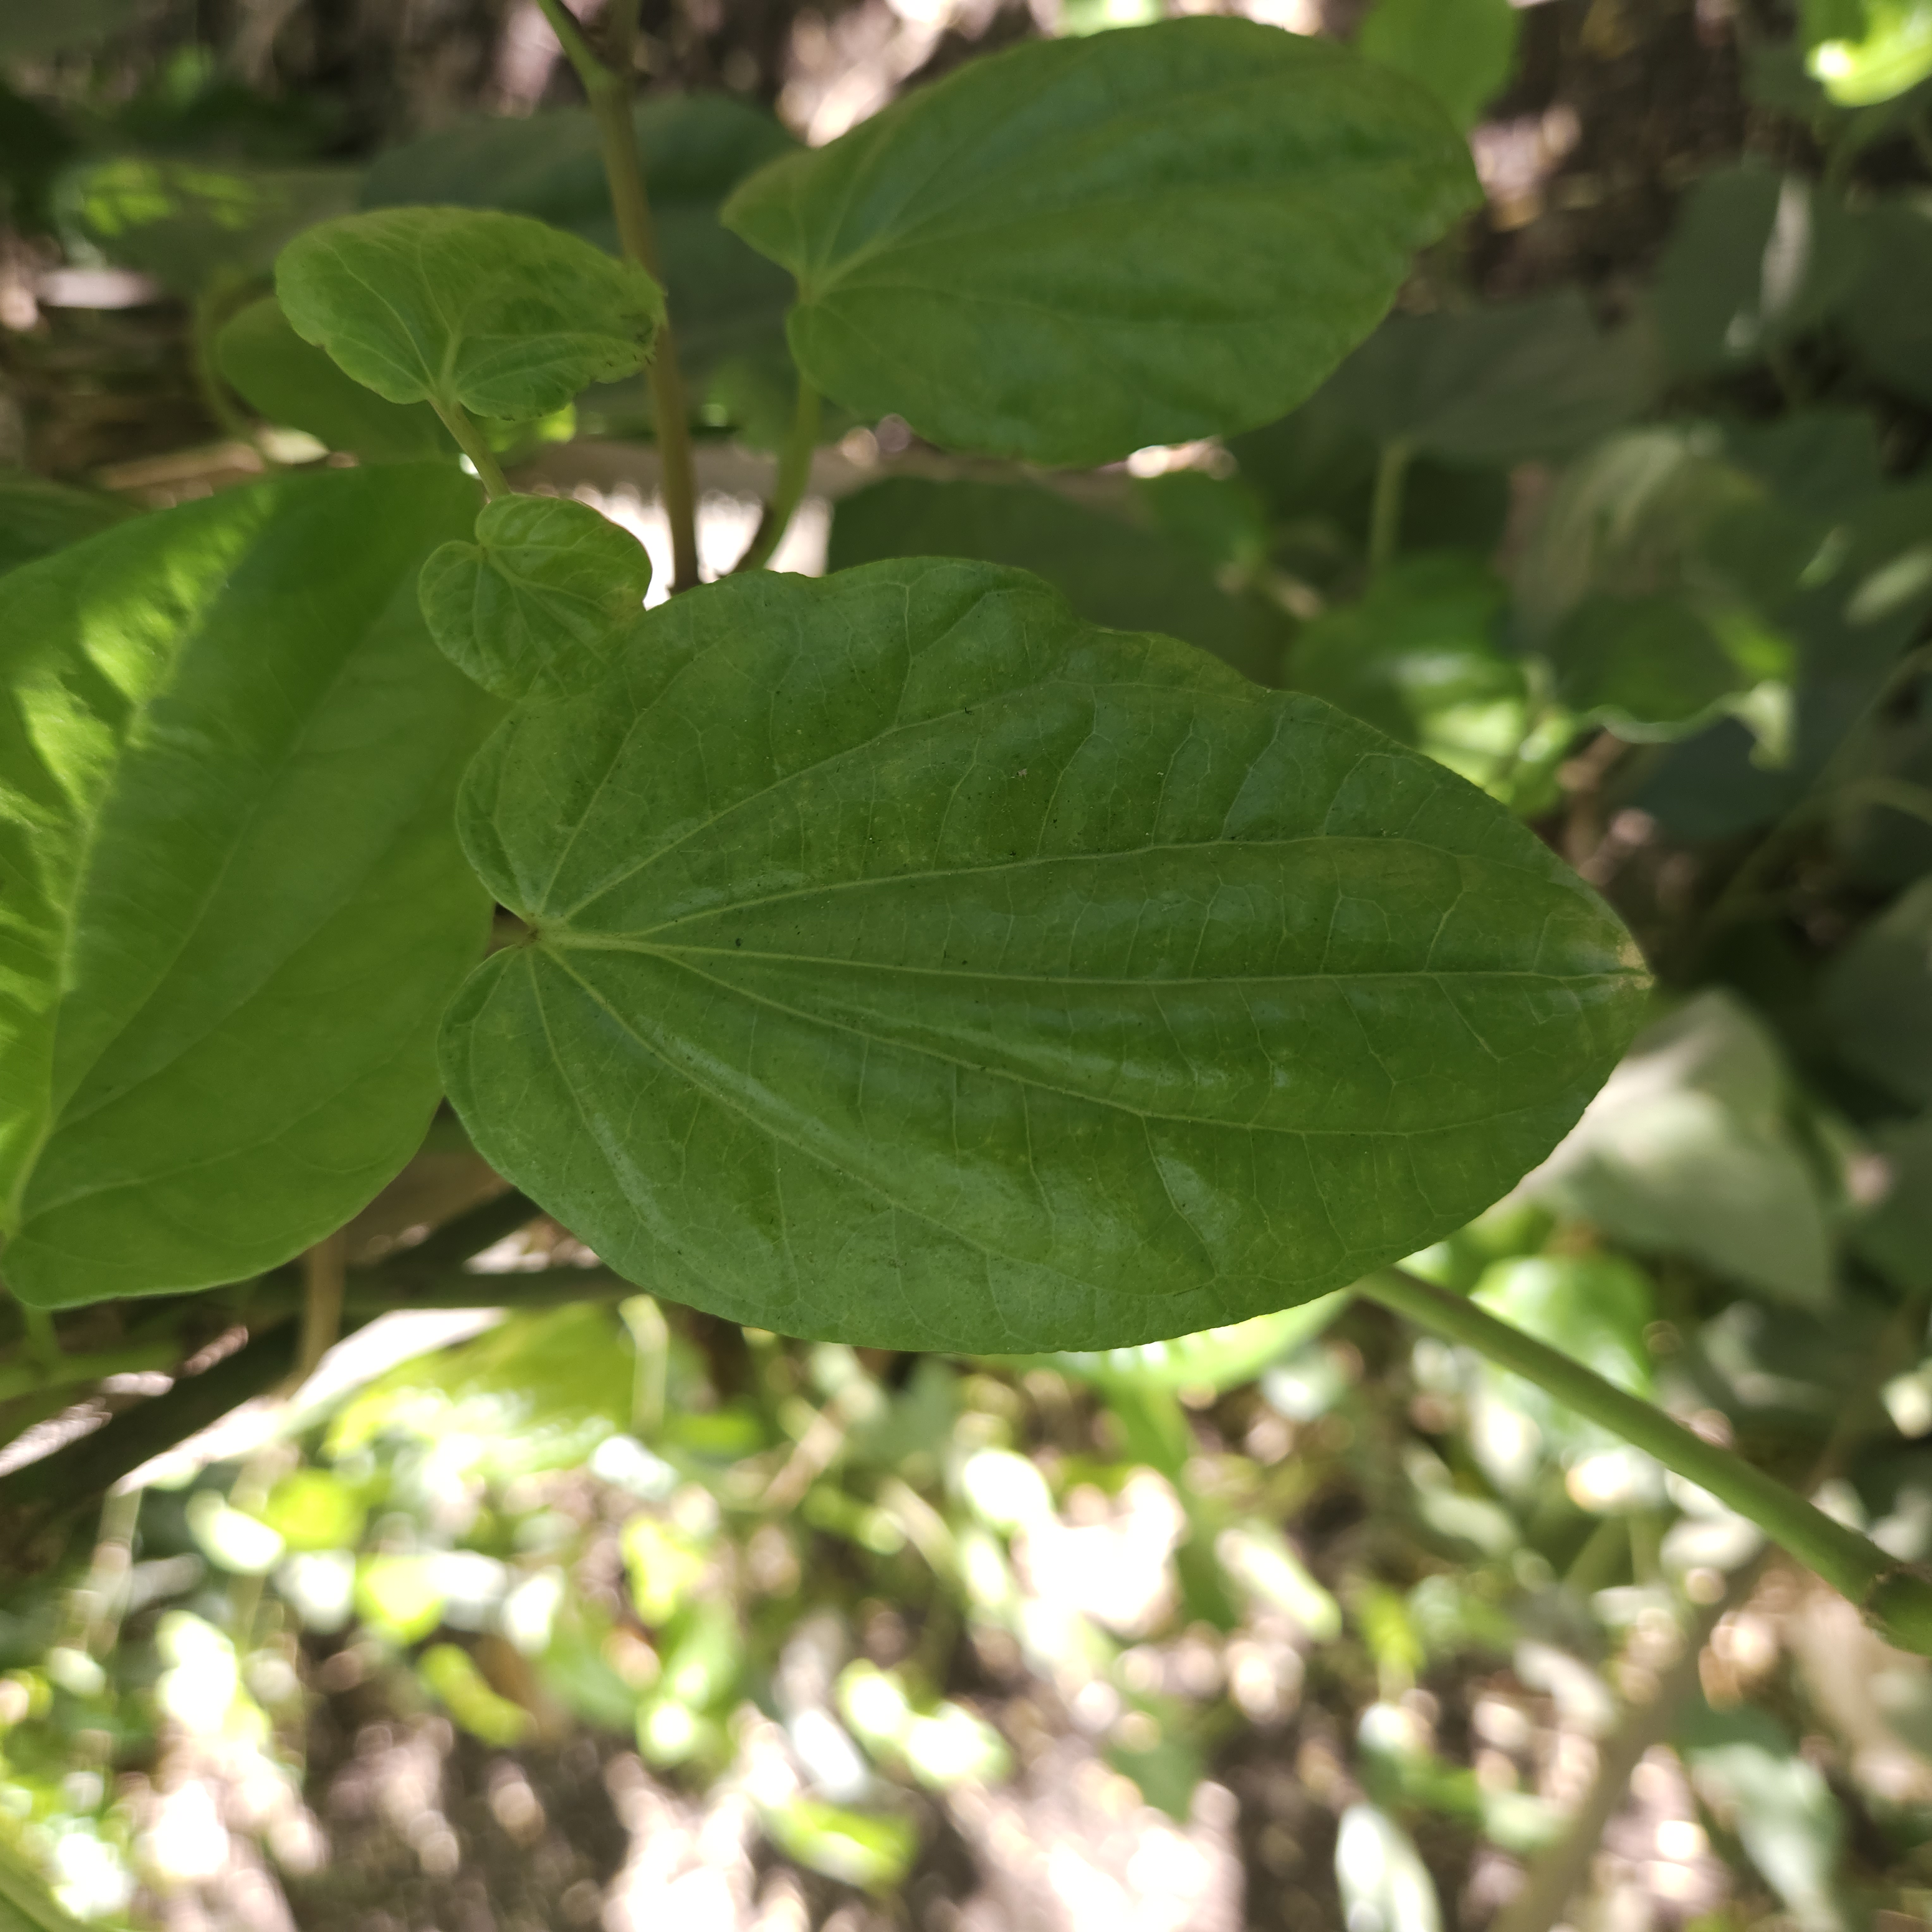
Label: Healthy